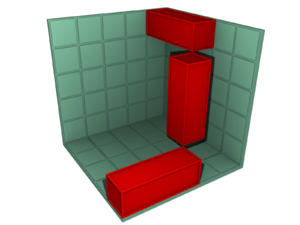
Le puzzle de Conway est un problème d'empilement tridimensionnel qui utilise des blocs rectangulaires. Ce puzzle est nommé d'après son inventeur le mathématicien John Conway. Il propose d'empiler treize blocs de 1 × 2 × 4, un bloc de 2 × 2 × 2, un bloc de 1 × 2 × 2 et trois blocs de 1 × 1 × 3 dans une boite de 5 × 5 × 5.